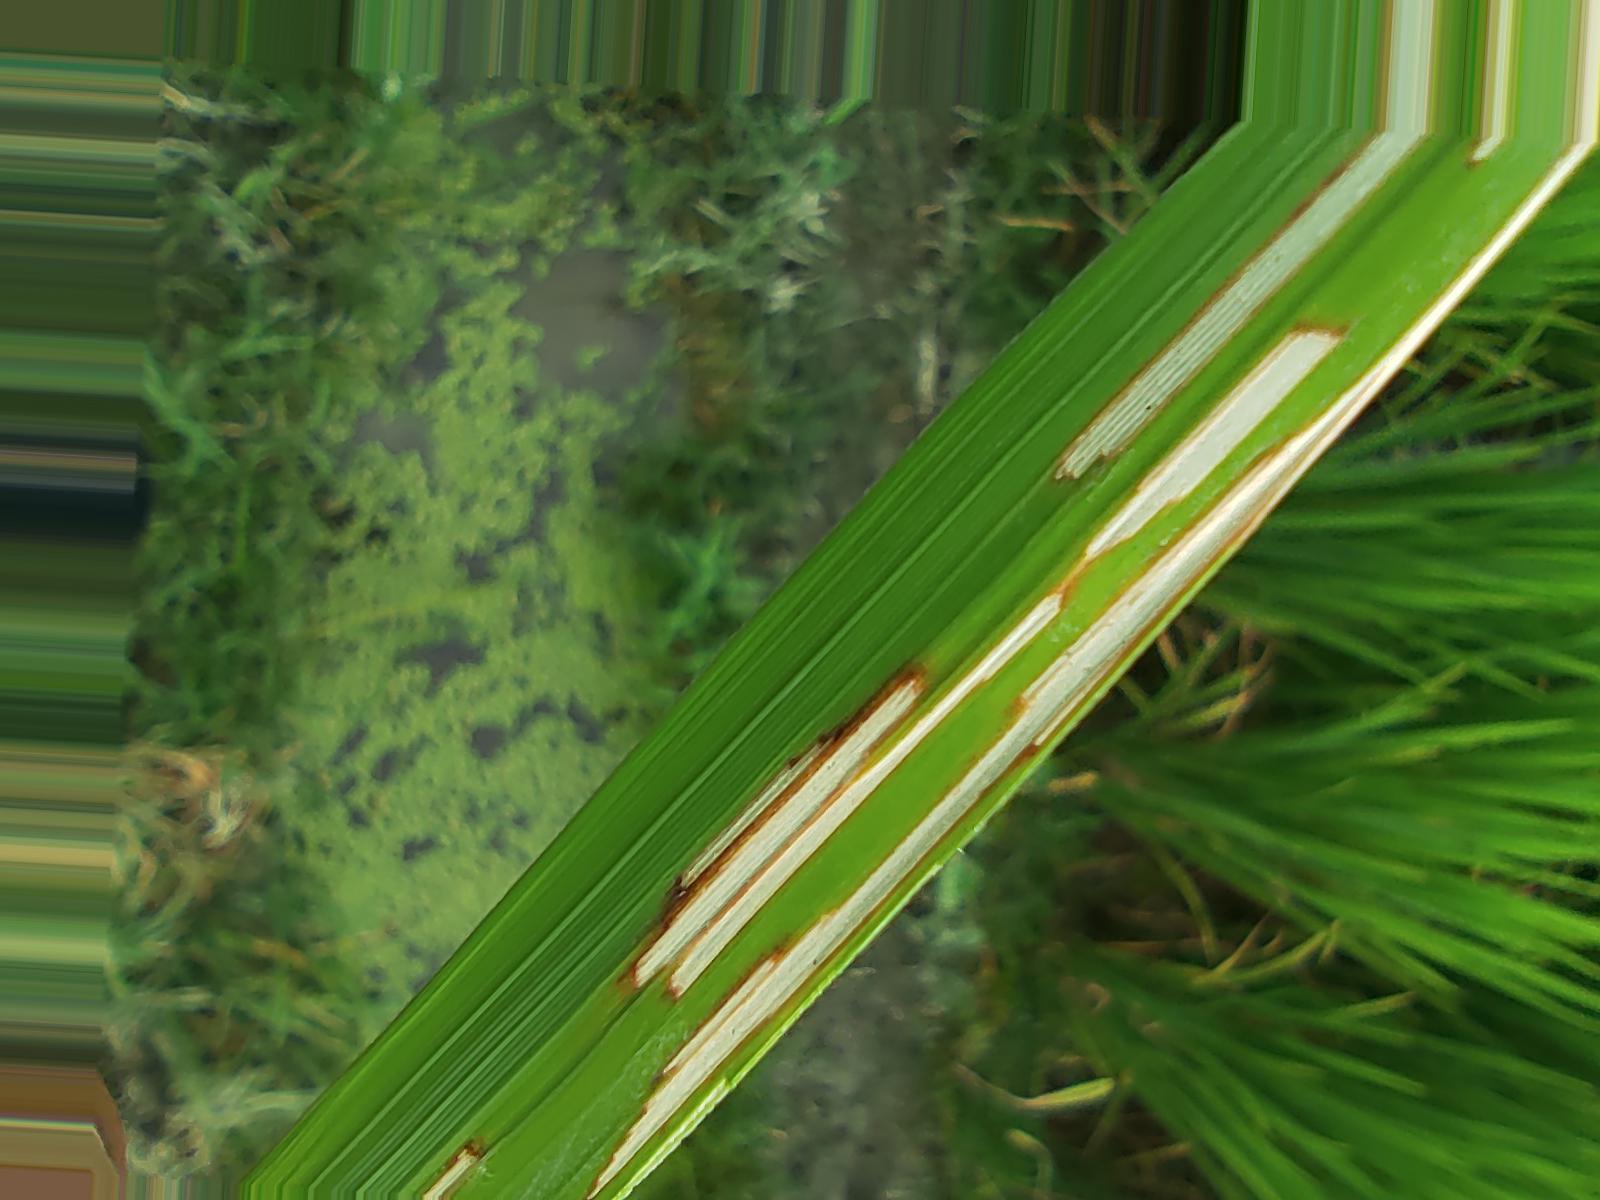
Nhãn: Sâu gai ( Hispa )